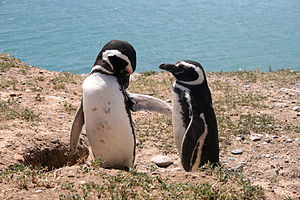
Península Valdés
Valdeshalvøen er en halvø ved Atlanterhavskysten i provinsen Chubut i Argentina. Halvøen har et areal på ca. 3.625 km².